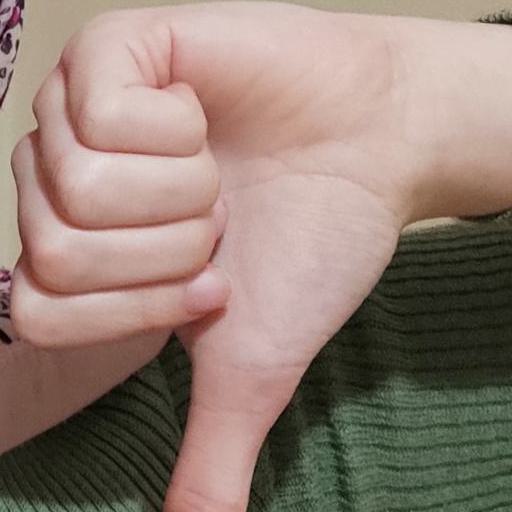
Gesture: dislike